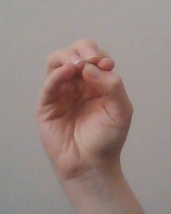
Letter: ha